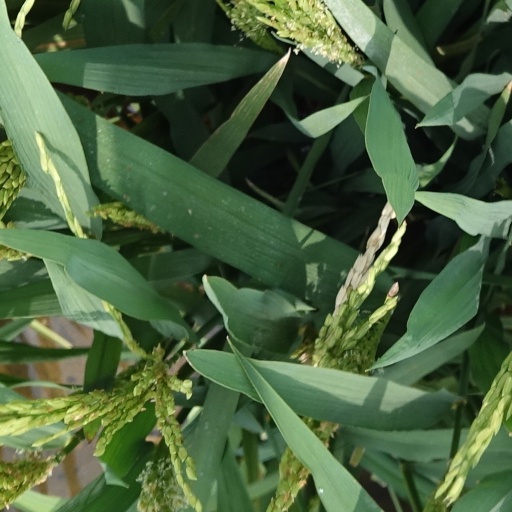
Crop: rice